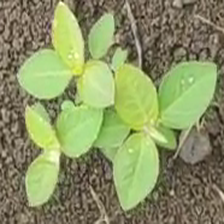
Weed species: Moti_dudhi(Euphorbia_geneculata_L)